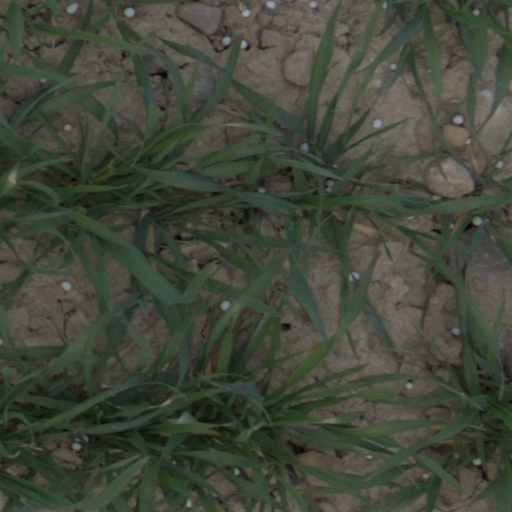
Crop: wheat